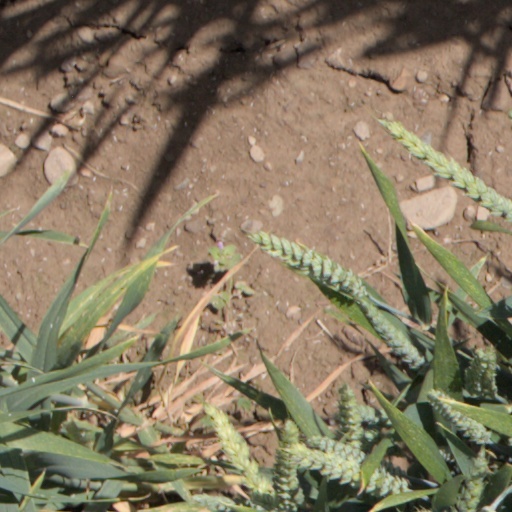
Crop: wheat